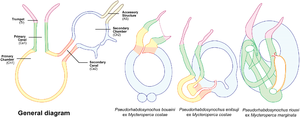
Pseudorhabdosynochus enitsuji est une espèce de Monogène Diplectanidae, parasite sur les branchies d'un mérou. L'espèce a été décrite en 2007 par Lassad Neifar et Louis Euzet,